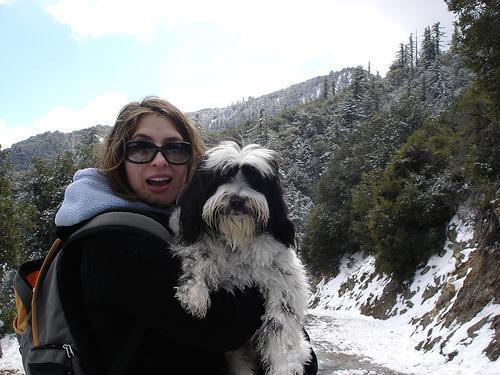
Tibetan_terrier